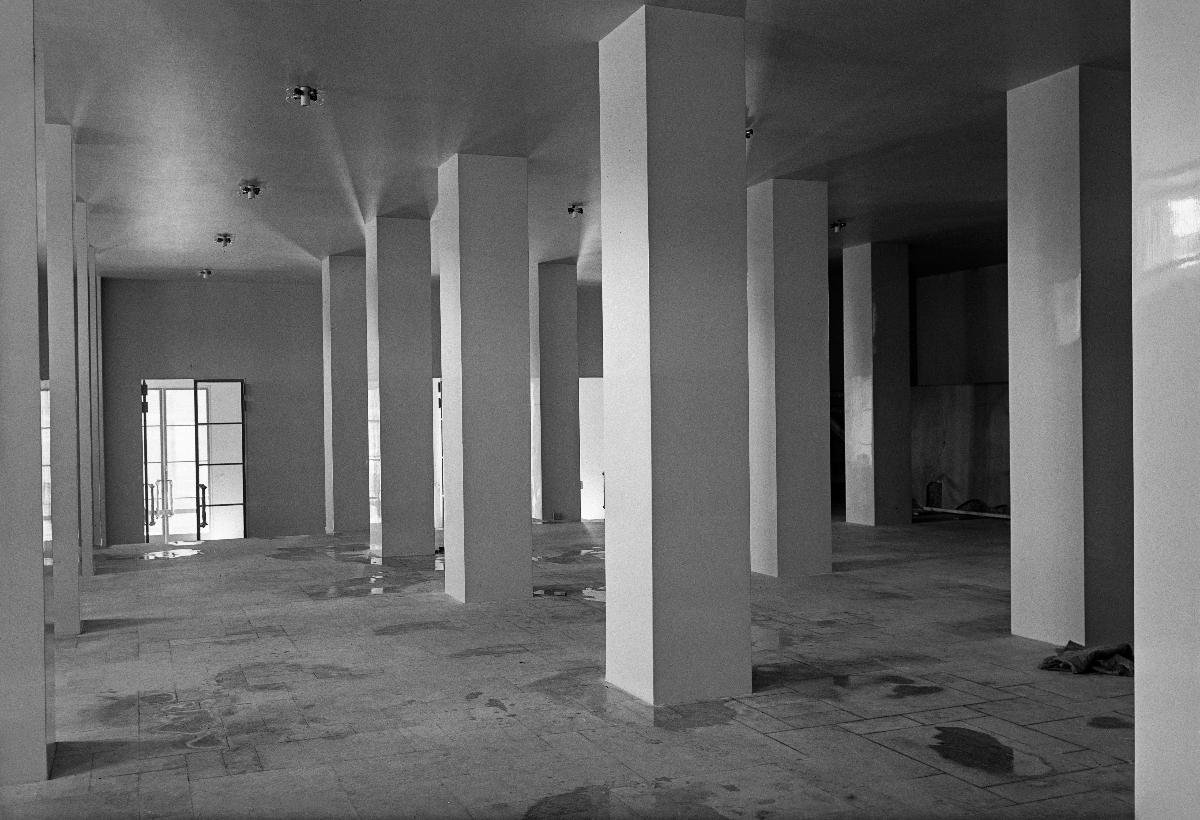
Helsingin yliopisto
Helsingfors universitet; Helsinki University
sisällön kuvaus: Helsingin yliopiston rakennus Helsingissä heinäkuussa 1940. content description: The building of Helsinki University in Helsinki July 1940. innehållsbeskrivning: Helsingfors universitets byggnad i Helsingfors juli 1940.
Kuvaaja: Sundström, Hugo, kuvaaja
Vuosi: 1940
Paikka: Suomi, Uusimaa, Helsinki
Aiheet: HBL; yliopistot; rakennukset; korjaus; reliefit; sisäkuva; ulkokuva; Vapauden jumalatar; universities; buildings; repairing; reliefs; renovations; art; sculpture; goddess of liberty; goddess of freedom; interiors; exteriors; högskolor; byggnader; reparation; reliefer; universitet; reparationer; skulpturer; frihetens gudinna; konst; interiörer; extriörer